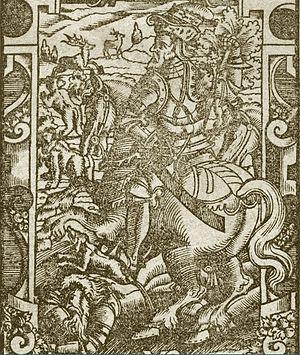
Treniota est un grand-duc de Lituanie.
Alessandro Guagnini, était un chroniqueur italien originaire de Vérone. Il servit dans l'armée lituanienne à Vitebsk.